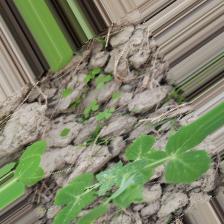
Label: Powdery Mildew